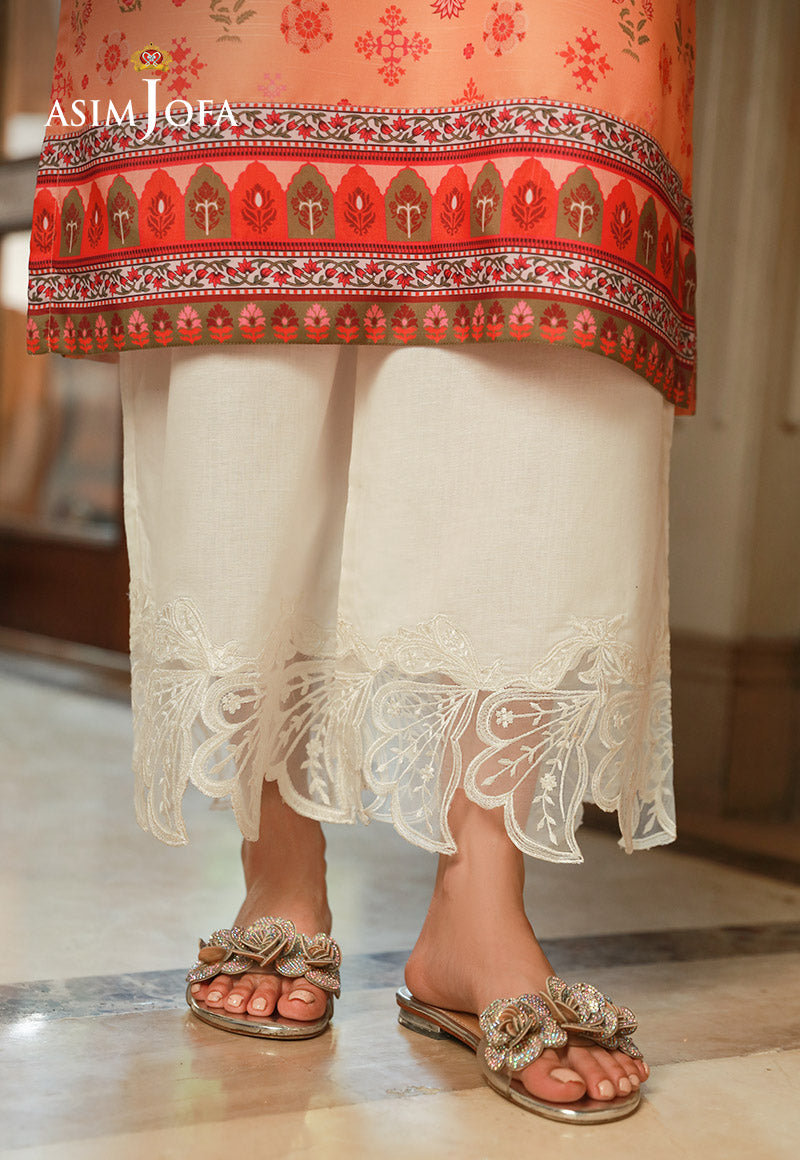
beige multi embroidered pants